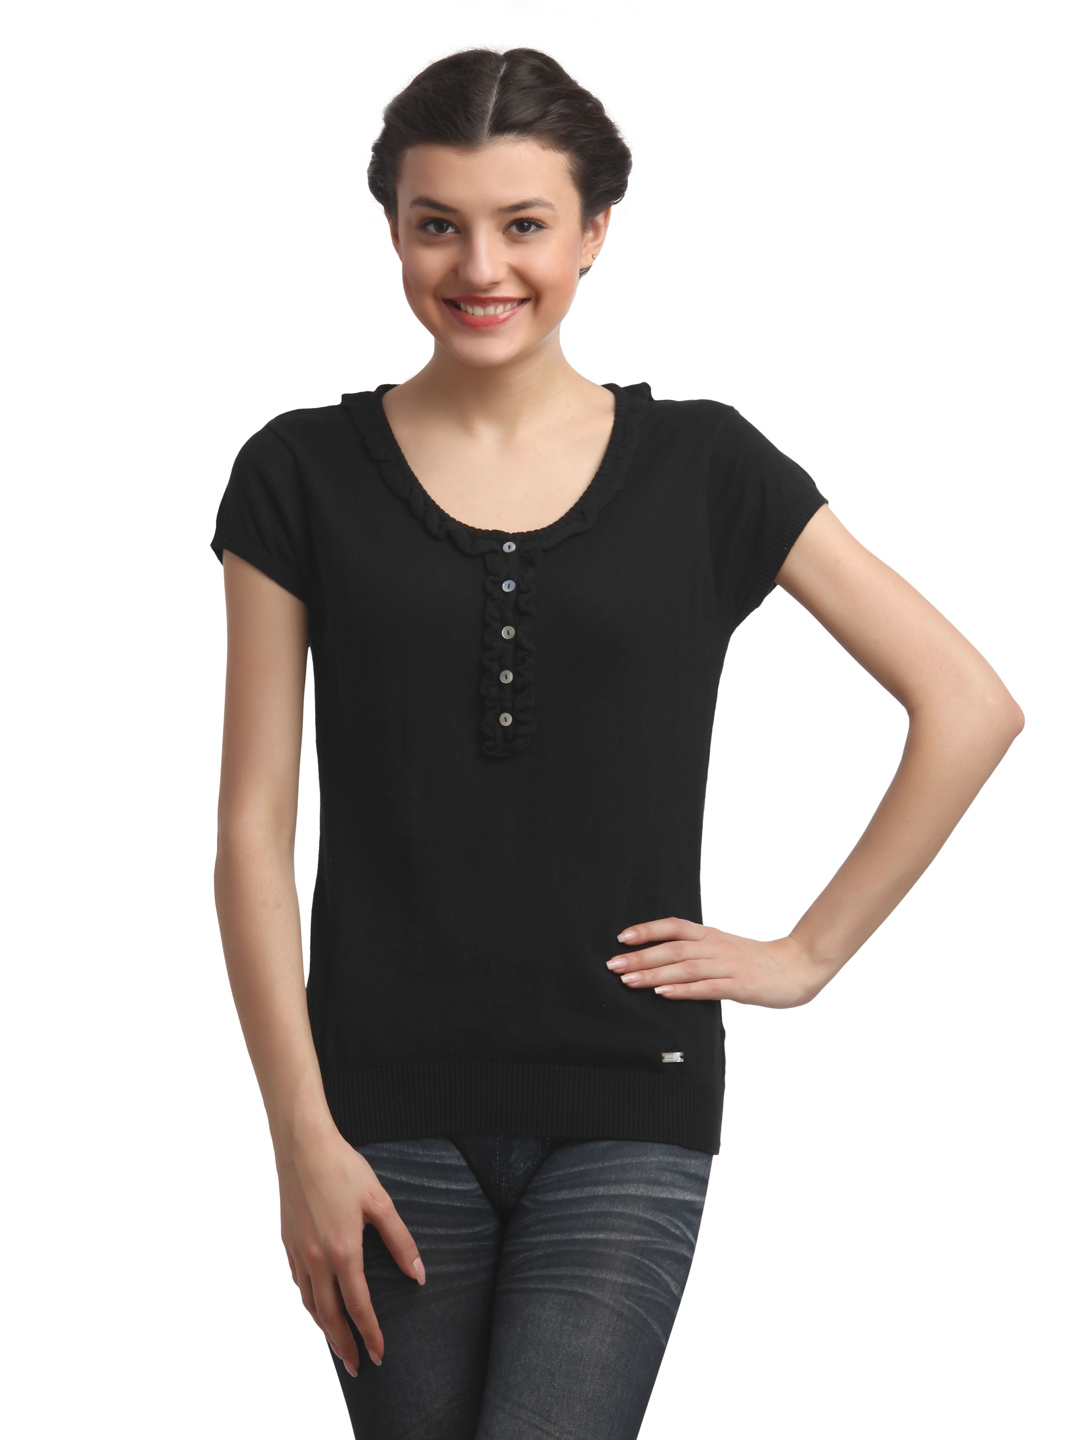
Arrow Woman Black Top
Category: Apparel / Topwear / Tops
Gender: Women
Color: Black
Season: Summer 2012
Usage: Casual